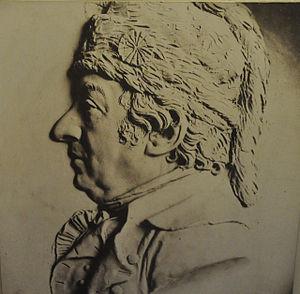
Bas-relief de Joseph Chinard représentant Philippe-Égalité, musée de la Conciergerie à Paris